Bajo Cinca/Baix Cinca

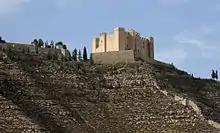
Castle of Mequinenza

They are declared Sites of Cultural Interest in the category of archaeological zone: Villa Fortunatus and El Pilaret de Santa Quiteria in Fraga, Mas de Fayonet I, Vallbufandes, Valmayor I, Valmayor IV in Mequinenza, and El castellazo in Ballobar. In the category of monument are the Tower of the Friars, the Tower of the Pilaret of Santa Quiteria and the San Miguel church in Fraga, the Cross of Escarpe and the Castle of Mequinenza in Mequinenza, the castle of Zaidín, the Hermitage of Santa María in Chalamera and the Castle of Torrente de Cinca. In addition, the region has three museums in Mequinenza (grouped in the Museums of Mequinenza) and two located in Fraga as the House Museum of Salvador Sabaté and the Palace of Montcada.